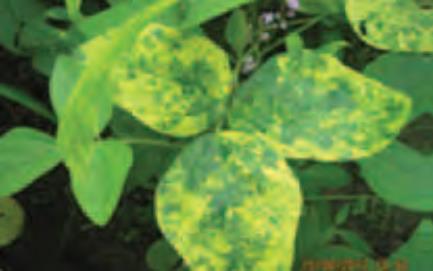
Plant: Soybean
Disease: soybean mosaic